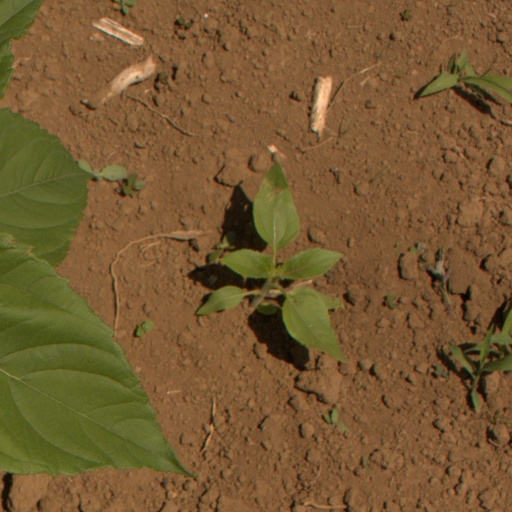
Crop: Jerusalem artichoke